Smeringopus pallidus

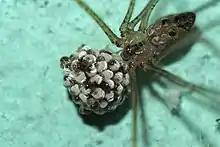
Pale daddy-long-leg with eggs

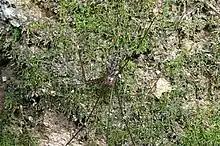
Male

"Smeringopus pallidus" can be found in dusty and dark corners of the house. They also build their webs under covered drains and on mud walls in gardens and the countryside. When disturbed, they hang upside down in the web and vibrate themselves vigorously to confuse the intruder.